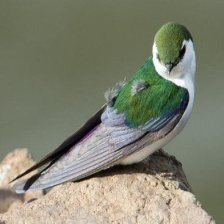
Species: VIOLET GREEN SWALLOW
Scientific name: TACHYCINETA THALASSINA